Dream LeBreton

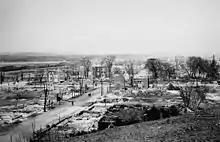
LeBreton Flats aftermath of The Great Fire

Dream LeBreton is a residential project part of the NCC’s LeBreton Flats Master Concept Plan. The project consists of two city high-rise buildings just outside downtown Ottawa. The architecture firms involved in the project include Perkins & Will, KPMB Architects, which were supported by Two Row Architects and Purpose Building. The National Capital Commission selected the project through a design competition. The residences are part of a housing development initiative to generate sustainable, affordable housing in a developing area. The buildings include various types of condos while also including retail, food, health services, and a daycare. The buildings consist of 601 housing units, of which 246 will be affordable units, reaching 31 and 36 story's high and 721,000 square feet. The project launched in 2023 and is set to be complete by 2027.